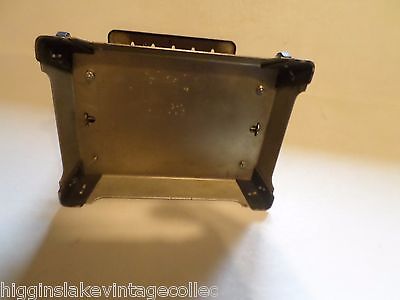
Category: toaster